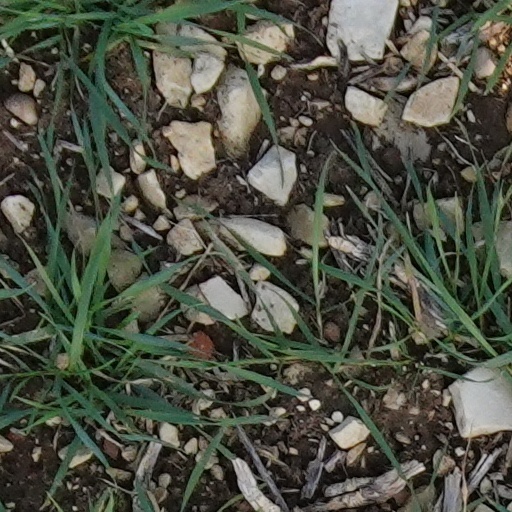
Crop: wheat